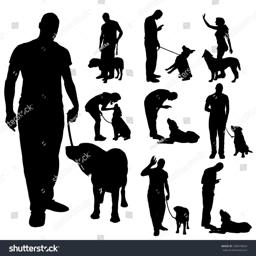
vector silhouette of a people with a dog .